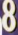
Number: 8